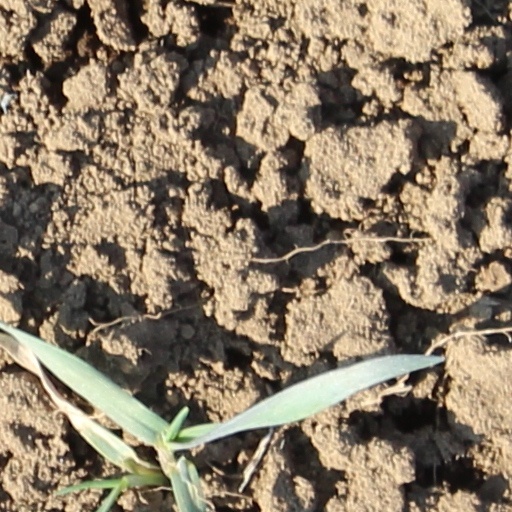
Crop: wheat